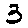
Label: 3